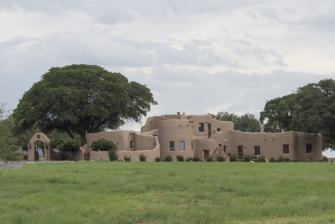
Building: Kinjockity Ranch
Country: United States of America
Year built: 1939
Historic house in Arizona, United States United States historic place Kinjockity Ranch U.S. National Register of Historic Places The Kinjockity ranch house in 2014 Show map of Arizona Show map of the United States Location 10047 E. AZ 92, Hereford, Arizona Coordinates 31°23′12″N 110°13′17″W / 31.38667°N 110.22139°W / 31.38667; -110.22139 Area 8 acres (3.2 ha) Built 1939 ( 1939 ) Architect Morgan, Edward C.; Sanderson, Raymond Phillips Architectural style Pueblo NRHP reference No. 96000759 Added to NRHP July 19, 1996 Kinjockity Ranch , also known as Lanteen Ranch , is a Pueblo Revival style residence in Cochise County, Arizona , originally built in 1939-1940 for Rufus Riddlesbarger , a wealthy Chicago businessman. It is a notable example of Pueblo Revival style, executed in adobe with richly detailed interiors and hand-made hardware. The house was designed by Edward C. Morgan, an architect from Phoenix who specialized in what he called "the Mexican style." The interiors were decorated and embellished by illustrator and sculptor Raymond Phillips Sanderson , who had collaborated with Morgan on previous commissions. Description The ranch is about 15 miles (24 km) southeast of Sierra Vista, Arizona , and originally comprised 618 acres (250 ha).  Its primary structures are the main house, the guest house, and the foreman's house. The main and guest houses have a marked "handmade" appearance, while the foreman's house is of the same style, but with less attention to detail. Several outbuildings complete the ensemble. Additional structures, not included in the National Register boundaries, included an adobe entrance arch on the driveway, barn, an adobe-walled corral, a four-hole irrigated golf course, and a pump house. An airstrip, located about 2.5 miles (4.0 km) to the southeast, featured a hangar and another corral. The land is generally level grassland with occasional trees and a view of the Huachuca Mountains . The main house is a rambling, mostly one-story structure with the main public rooms laid out in line, starting at the south end with service areas, the kitchen and the pantry. The dining room adjoins the kitchen, with a projecting round breakfast room on the east side, then an entry room with a fireplace and a living room with a fireplace. An office is located above the entry room, reached by an exterior stairway. A bedroom wing is appended to the north side of the living room, extending to the east with a guest bedroom and master bedroom and attendant bathrooms and closets, both with rounded projecting bays. The guest house features a "kiva room," circular in shape and resembling a Native American kiva , then an entry, a living room, a small kitchen and a bedroom and bath. The foreman's house is roughly square in arrangement, with living room, dining room, kitchen and three bedrooms, and porches on three sides. Exterior walls are rounded adobe with irregular parapets and projecting vigas . Sanderson's artwork features motifs borrowed from Native American themes, with the strongest resemblance to Navajo art. Sanderson executed painted wall decorations, carved doors, tiles, light fixtures and door and cabinet hardware. The adapted style has been described as " pueblo Deco ." History Rufus Riddlesbarger was a former airmail pilot who invented a contraceptive diaphragm device in the 1930s. His company, Lanteen Laboratories, was a success and Riddlesbarger acquired the land for his ranch in 1937 with some of the proceeds. Riddlesbarger had intended to make the Lanteen Ranch his primary home, but sold the property in 1947 to Margaret W. Herschede of Cincinnati, Ohio. Riddlesbarger moved to Tucson, where he ran into trouble in 1948 over a relationship with an underage house servant, eventually leaving the United States. Herschede and her husband used the ranch as a working cattle ranch and lived on the site. The ranch was sold in 1972, following the deaths of the Herschedes, for subdivision and development. Some lots were sold, but the houses were eventually sold without land to another company in 1985. In 1990 Evans and Olga Guidroz bought the buildings and 298 acres (121 ha) of land and resumed ranching. The ranch is presently known as Kinjockity Ranch. Kinjockity Ranch was listed on the National Register of Historic Places on July 19, 1996. References